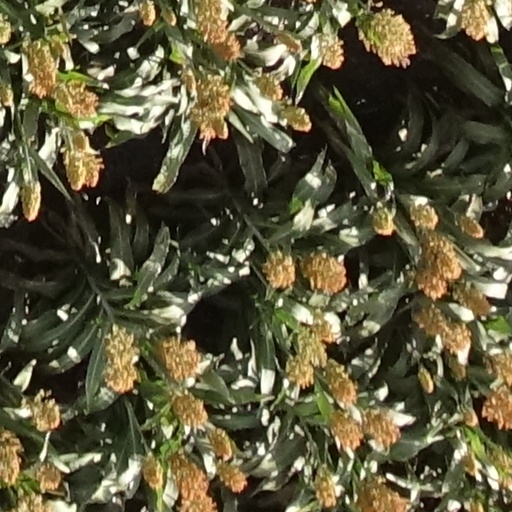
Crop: sorghum